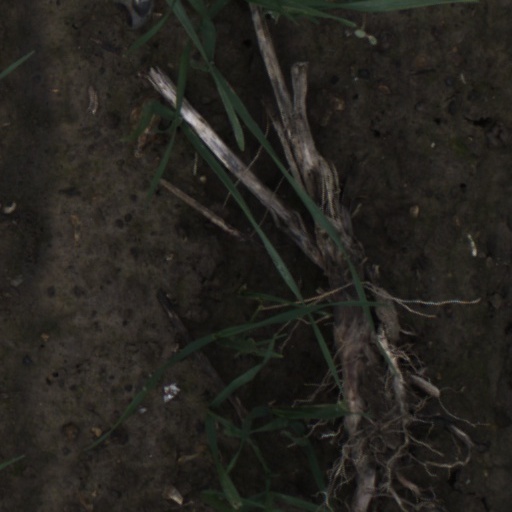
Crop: wheat